Christianity in Medieval Scotland

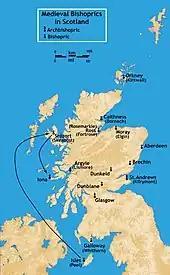
Bishoprics in Medieval Scotland

Before the twelfth century, in contrast to England, there were few parish churches in Scotland. Churches had collegiate bodies of clergy who served over a wide area, often tied together by devotion to a particular missionary saint. From this period local lay landholders, perhaps following the example of David I, began to adopt the continental practice of building churches on their property for the local population and endowing them with land and a priest. The foundation of these churches began in the south, spreading to the north-east and then the west, being almost universal by the first survey of the Scottish Church for papal taxation in 1274. The administration of these parishes was often given over to local monastic institutions in a process known as appropriation. By the time of the Reformation in the mid-sixteenth century 80 per cent of Scottish parishes were appropriated.